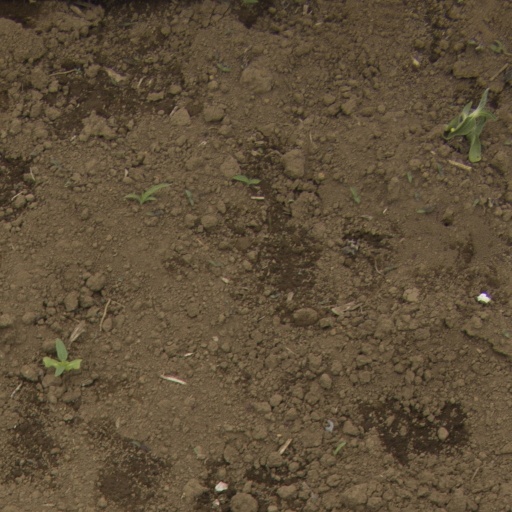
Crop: Jerusalem artichoke